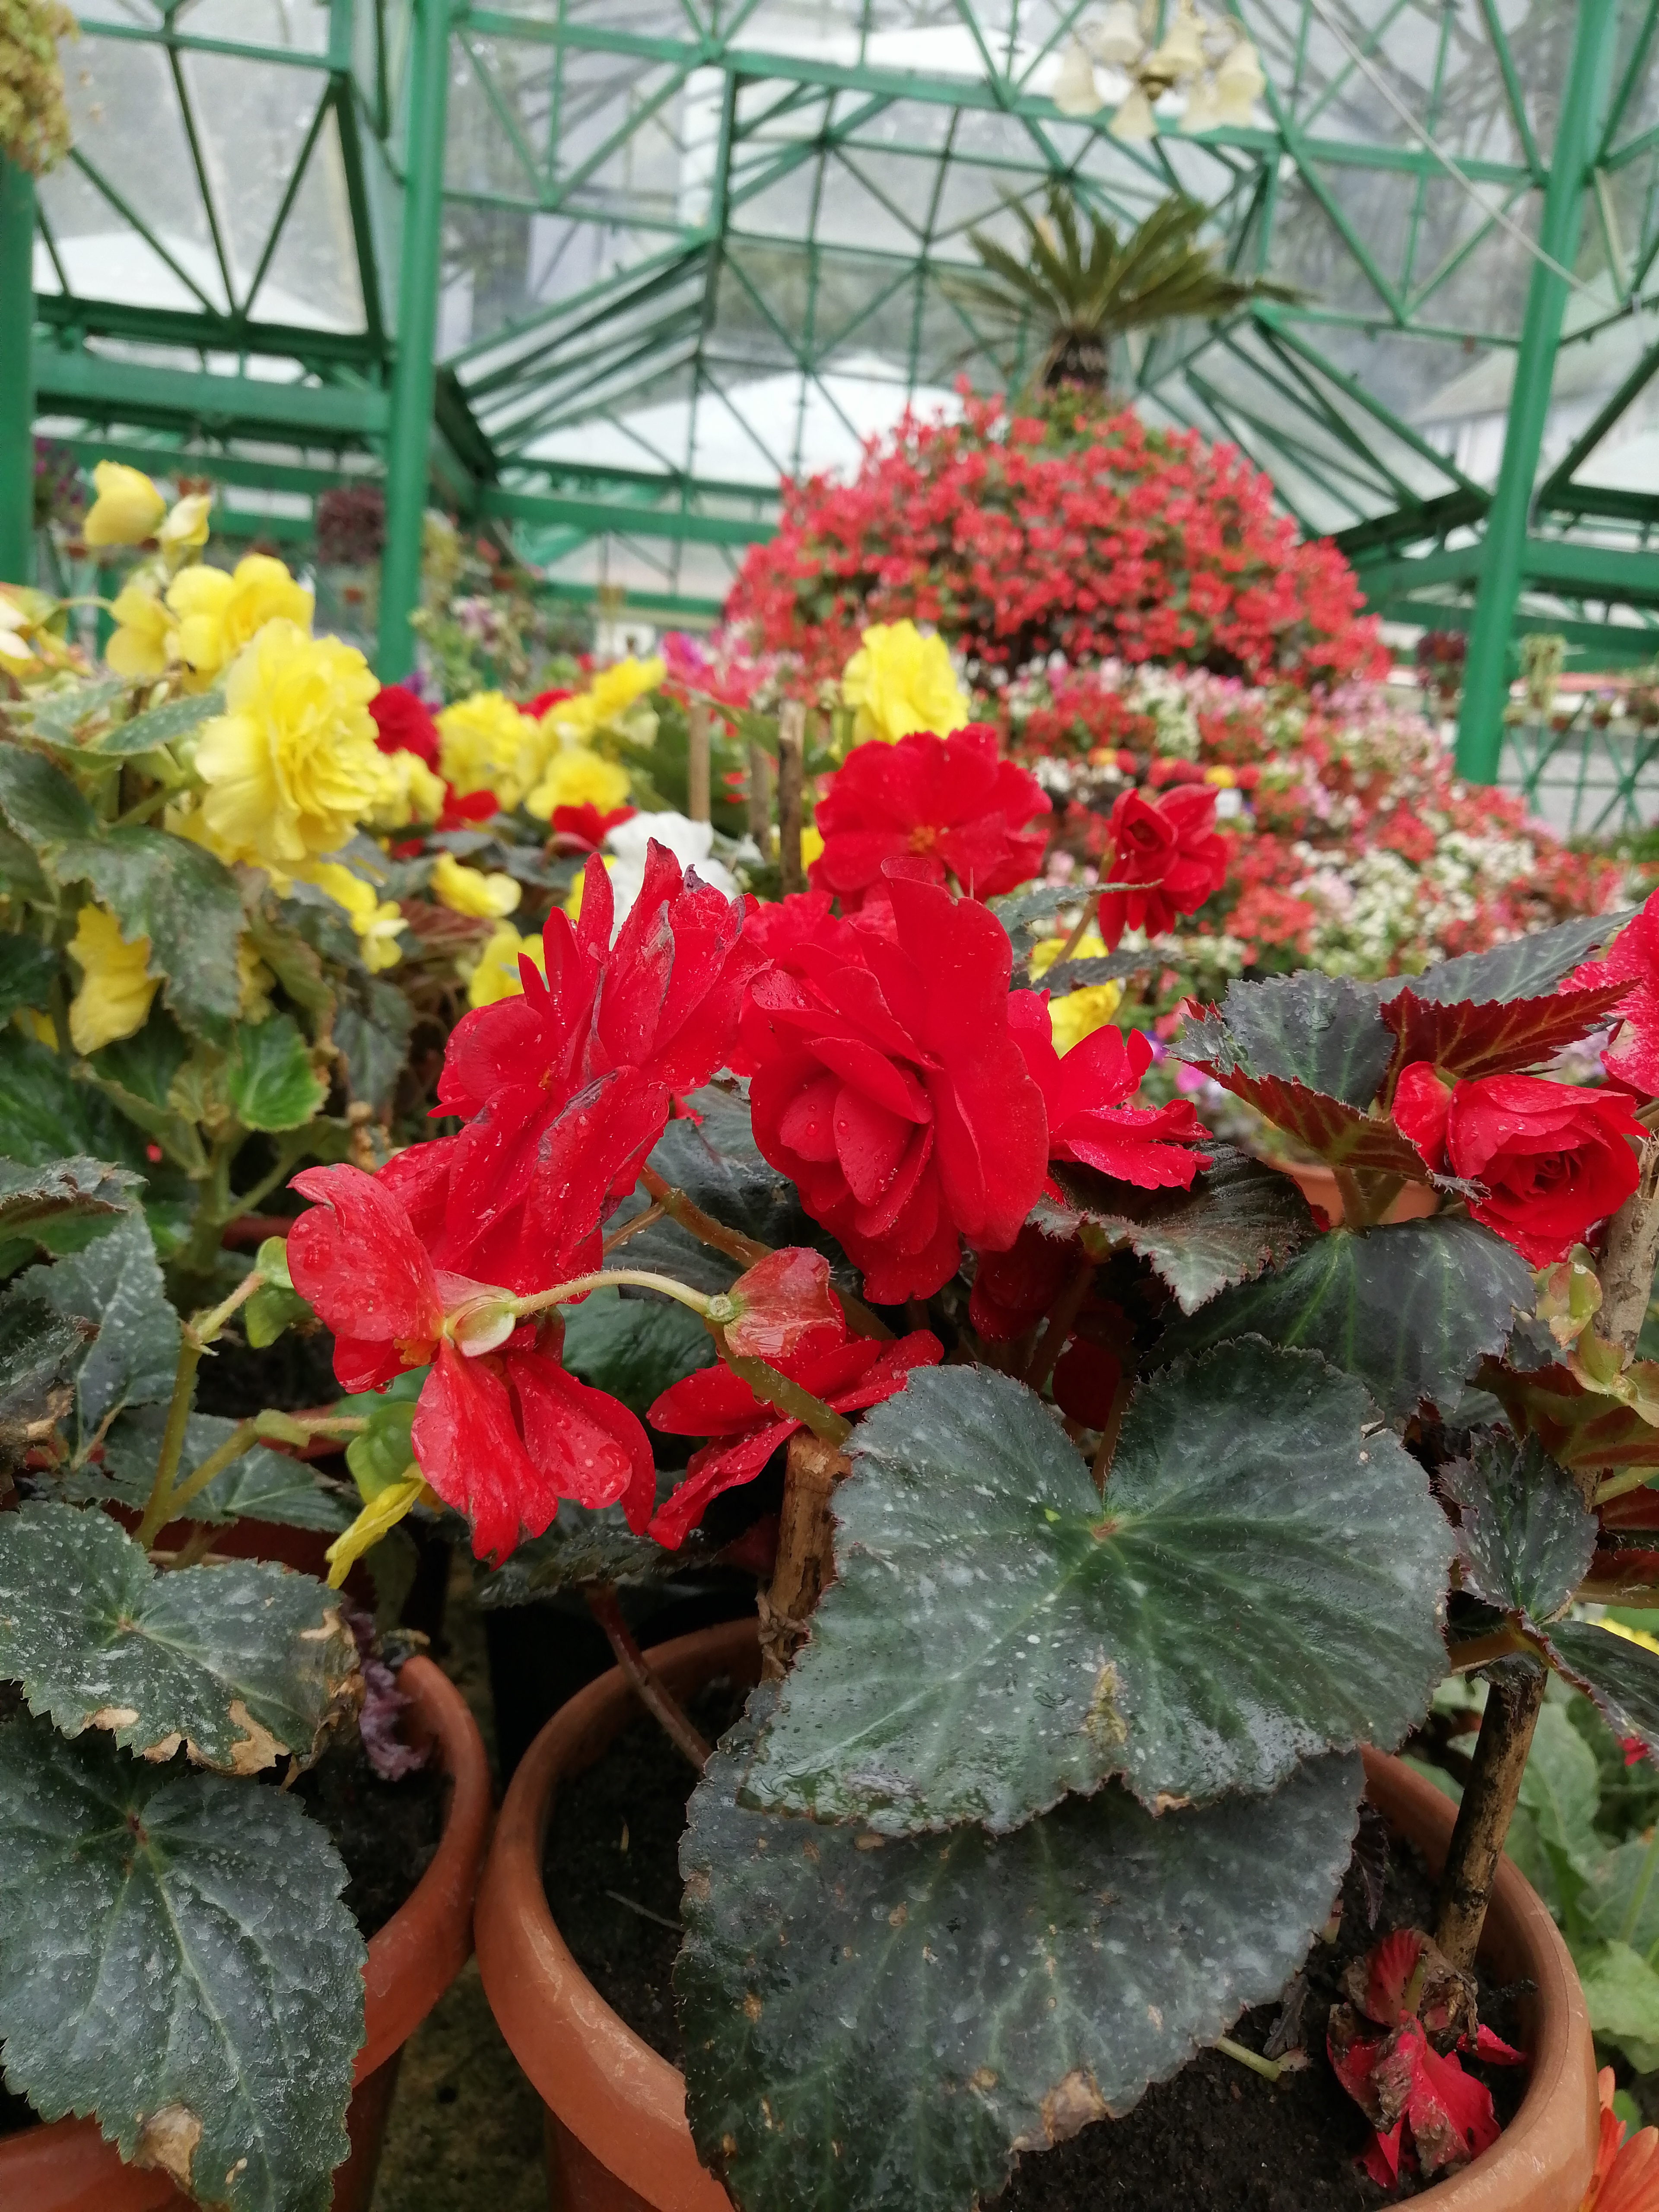
nature, flower, red, garden, leaf, photography, flowering plant, plant, botany, begonia, houseplant, annual plant, Begonia family, herbaceous plant, anthurium, perennial plant, geranium